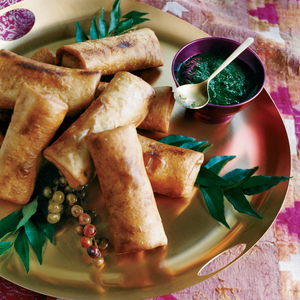
Dish: kathiroll